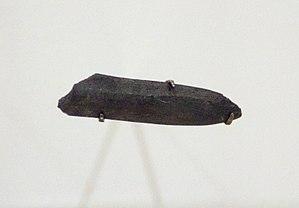
Pointe d'ardoise retrouvé lors des fouilles au site de la Maison Nivard-De Saint-Dizier à Verdun (Montreal).
La préhistoire et la protohistoire du Québec sont les deux périodes qui précèdent l'histoire du Québec.
Verdun est un quartier résidentiel et un arrondissement de la ville de Montréal au Québec. Il est situé au sud-ouest de l'île de Montréal sur la rive du fleuve Saint-Laurent en aval de rapides de Lachine. Verdun est bordé au nord par la rivière Saint-Pierre, l'Autoroute 15 et le Pont Champlain, à l'ouest par le Canal de l'Aqueduc et au sud-ouest par l’arrondissement de LaSalle. Il englobe également l'Île-des-Soeurs. On y comptait 69 229 habitants en 2016.